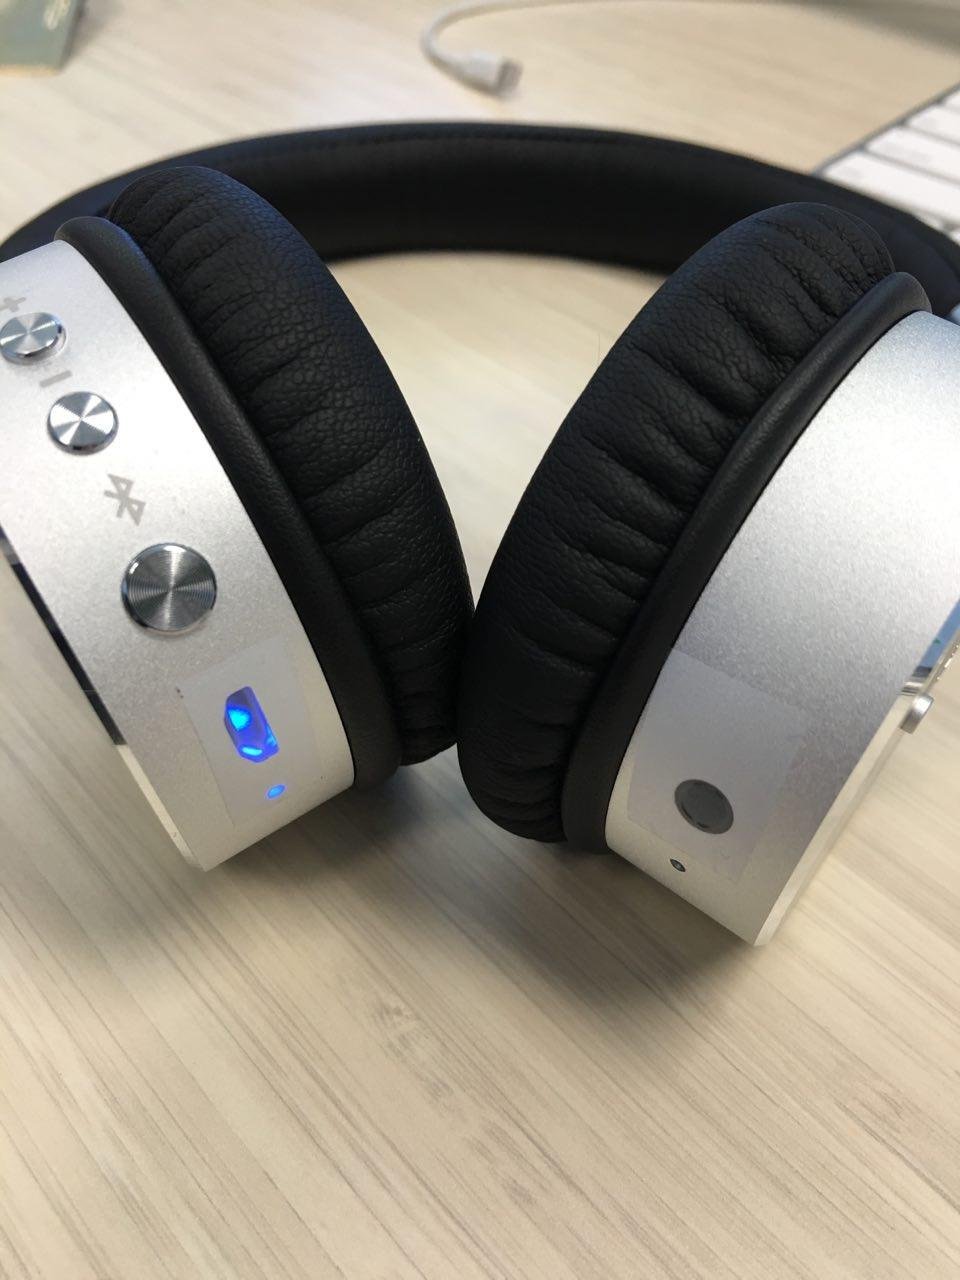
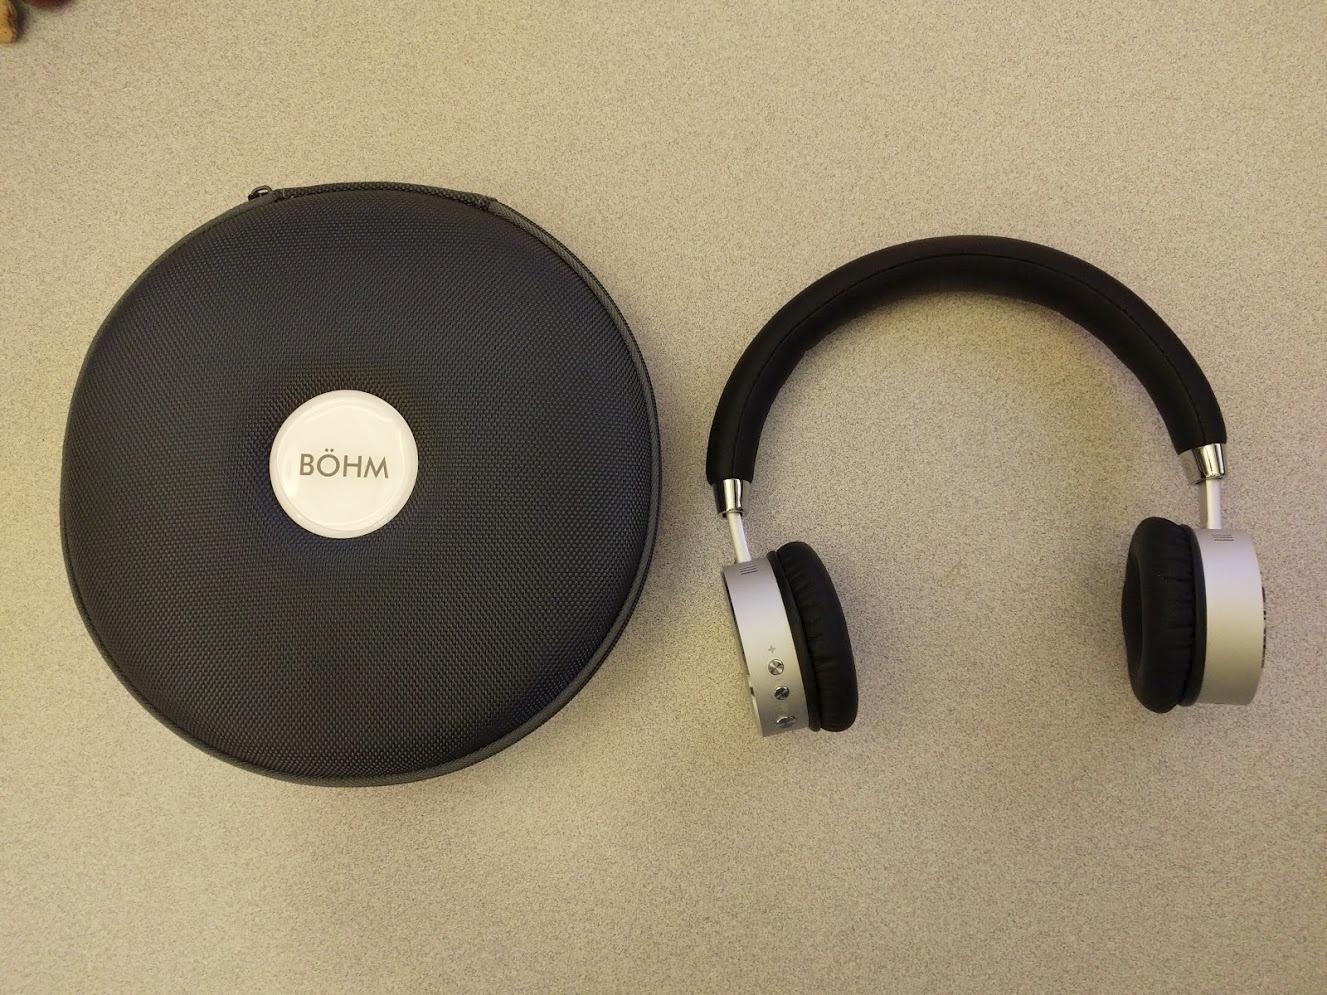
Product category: headphones
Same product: yes